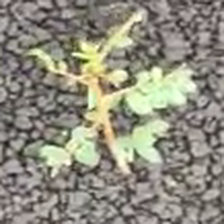
Weed species: Dwarf_cassia_(Chamaecrista pumila)